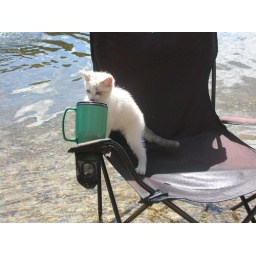
drinking from a cup in a lake